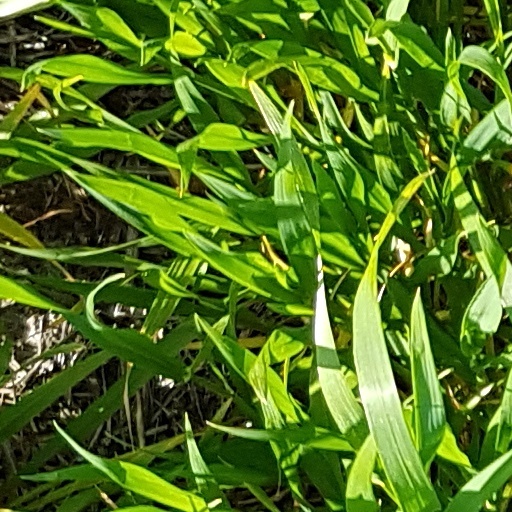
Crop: wheat